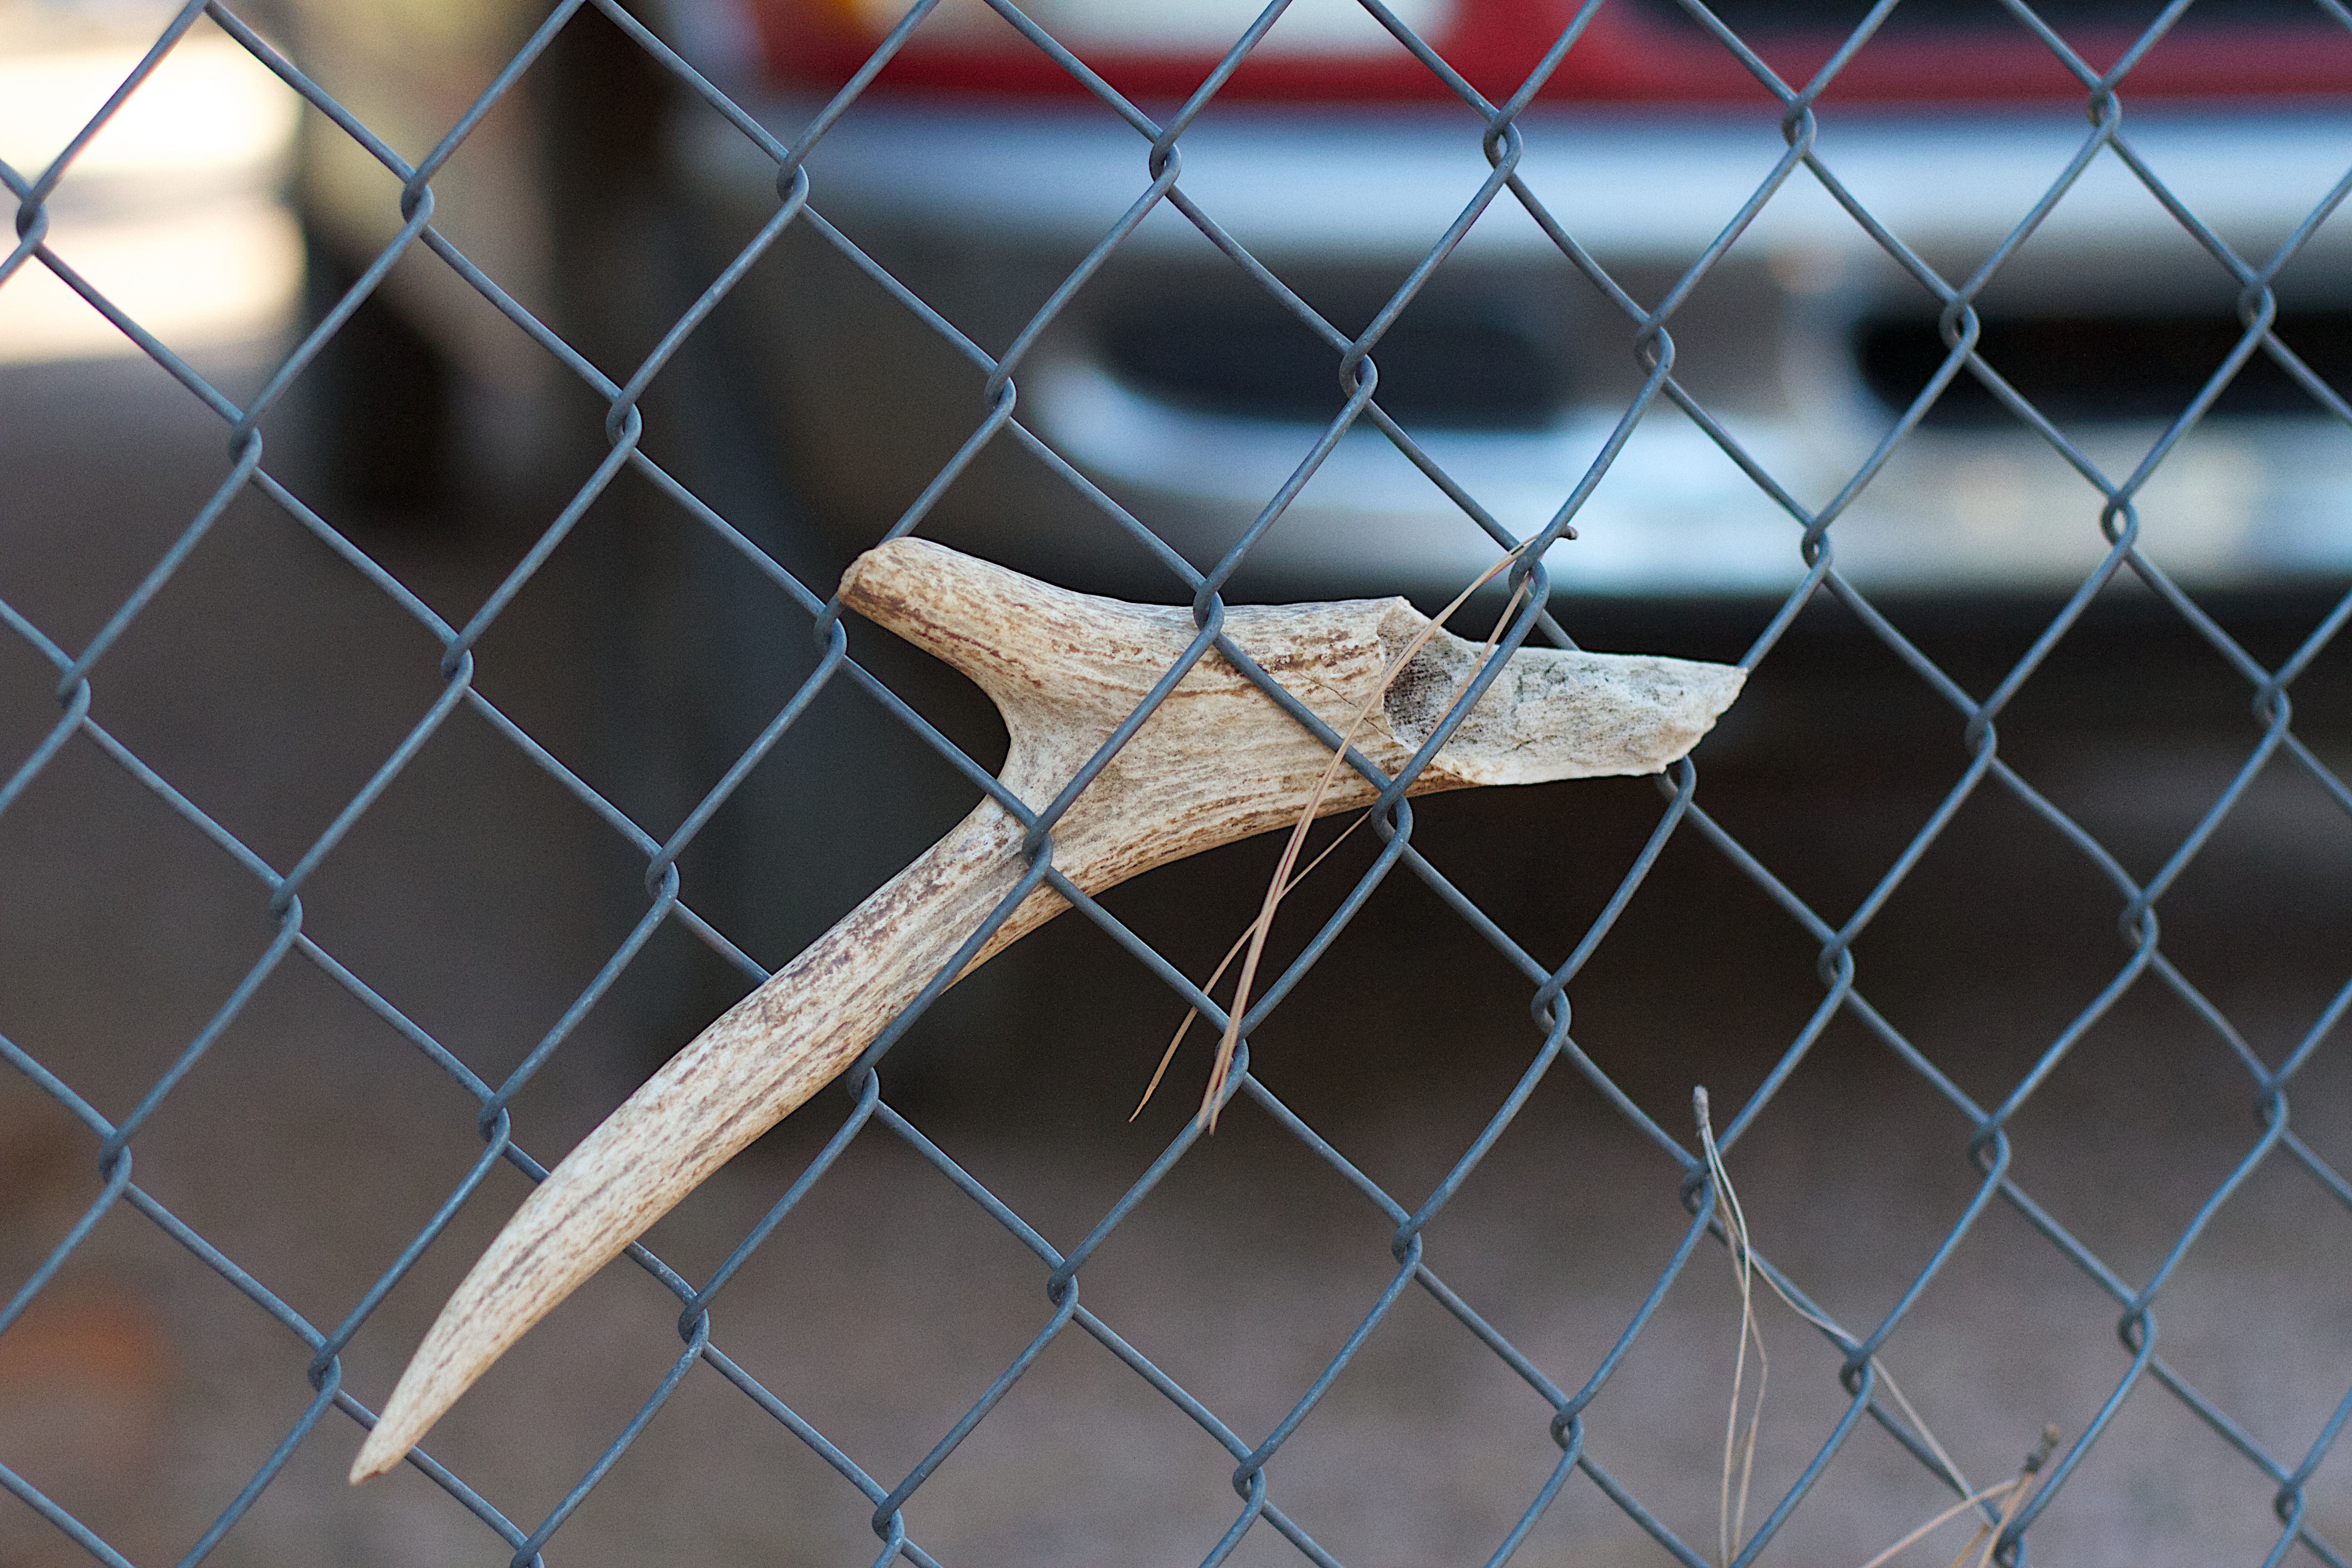
wing, cage, net, chain link fencing